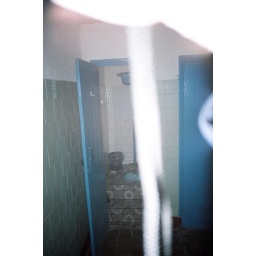
In floor toilet at bus station in Cherkasy